Atalanta BC

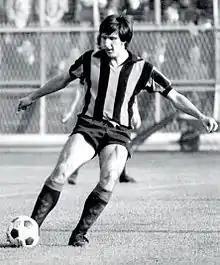
A young Gaetano Scirea, one of the most famous footballers produced by the Atalanta youth system, during the 1972–73 season

The Atalanta youth system consists of four men's teams that participate in separate national leagues (Primavera, Allievi Nazionali A and B, and Giovanissimi Nazionali) and two that participate at a regional level (Giovanissimi Regionali A and B).